Yeshayahu Leibowitz

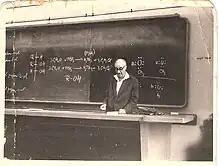
Leibowitz lecturing at Hebrew University

Leibowitz joined the faculty of mathematics and natural science of the Hebrew University of Jerusalem in 1936. He became a professor of biochemistry in 1941, and was promoted to the position of senior professor of organic chemistry and neurology in 1952. He taught at the Hebrew University for nearly six decades, lecturing in biochemistry, neurophysiology, philosophy, and the history of science.